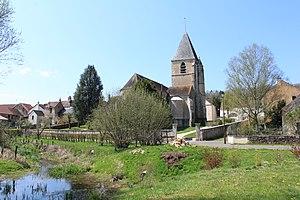
Massangis, Yonne, Bourgogne, France